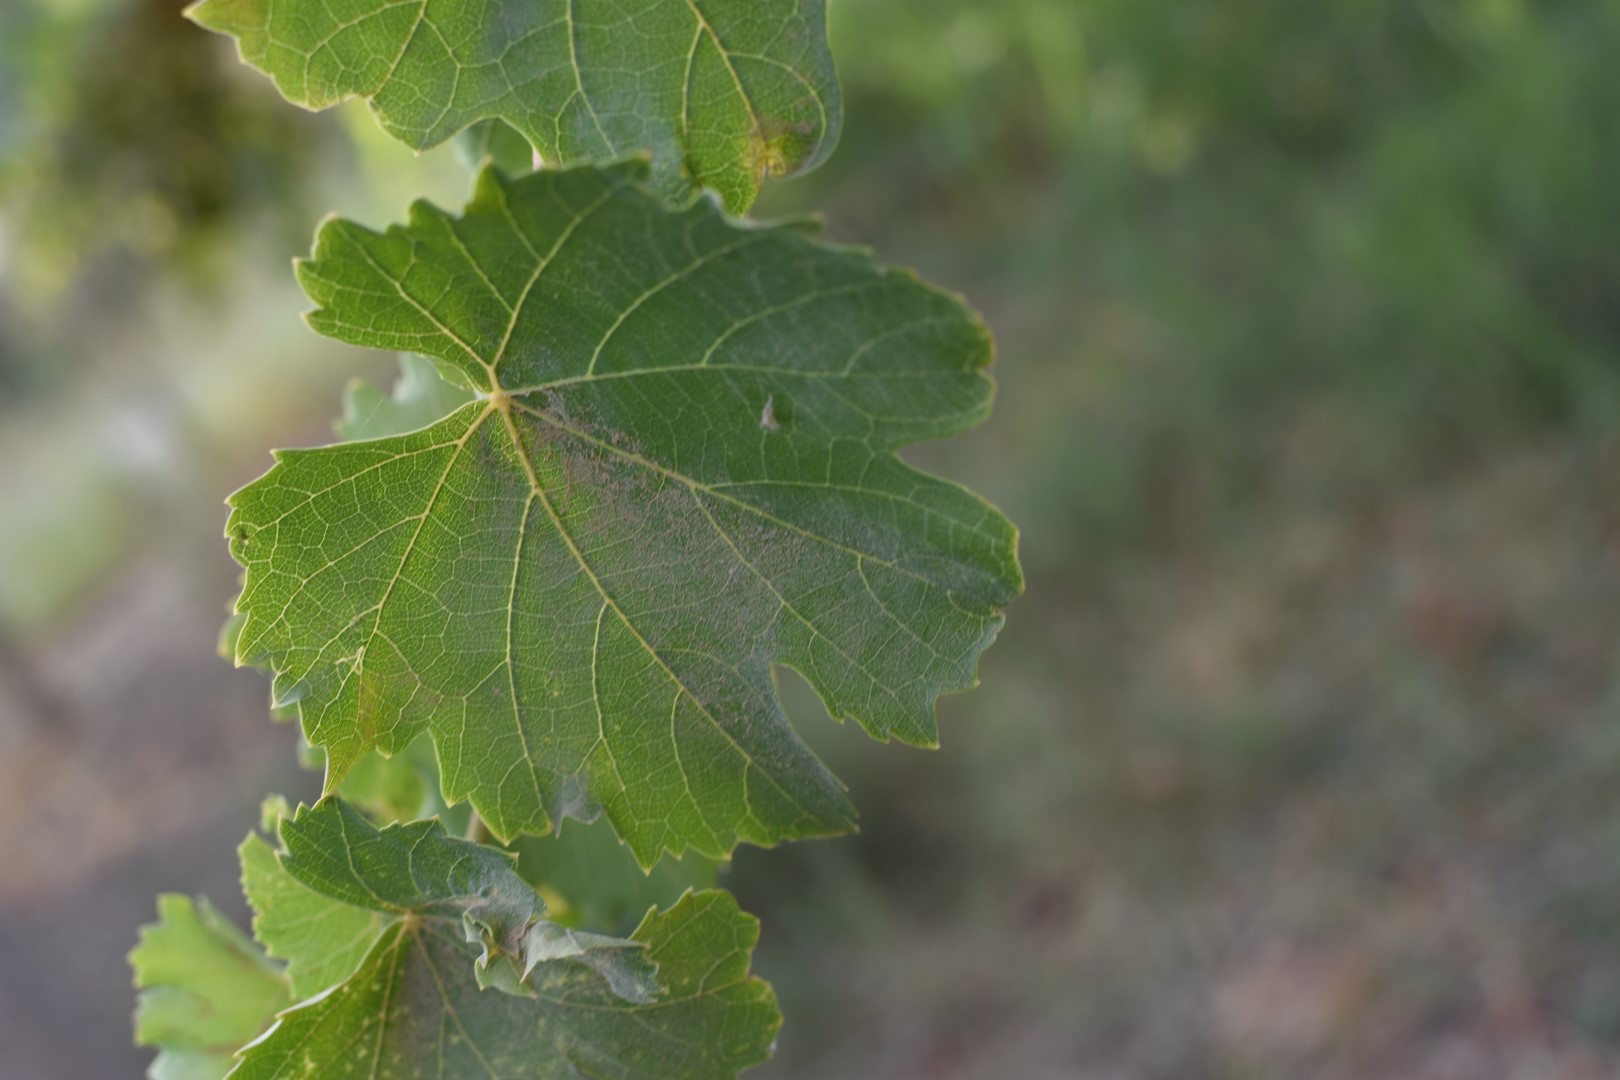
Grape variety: Thompson Seedless